Fort Takapuna

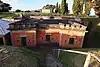
Old Fort Building (1886)

Fort Takapuna is a fort in New Zealand that was built in 1886 and is now a Department of Conservation and Category 1 Historic Place.